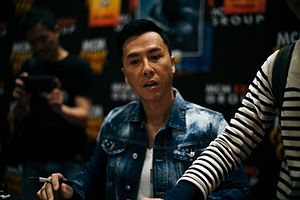
Rogue One: A Star Wars Story / Modtagelse / Kritik
Donnie Yen fik ros for sin rolle som Chirrut Îmwe.
Rogue One: A Star Wars Story, eller bare Rogue One, er en amerikansk science fiction-film fra 2016 med instruktion af Gareth Edwards og manuskript af Chris Weitz og Tony Gilroy efter en ide af John Knoll. Blandt de medvirkende er Felicity Jones, Diego Luna, Riz Ahmed, Ben Mendelsohn, Donnie Yen, Jiang Wen, Forest Whitaker, Mads Mikkelsen og Alan Tudyk.